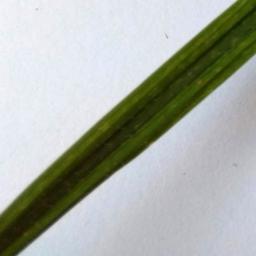
Label: Rice___Healthy